Pulque

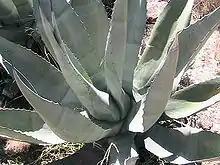
Close up of a maguey plant

The maguey plant, also called a "century plant" in English, is native to Mexico. It grows best in the cold, dry climates of the rocky central highlands to the north and east of Mexico City, especially in the states of Hidalgo and Tlaxcala. Maguey has been cultivated at least since 200 CE in Tula, Tulancingo and Teotihuacan, and wild plants have been used for far longer. The plant historically has had a number of uses. Fibers can be extracted from the thick leaves to make rope or fabric, its thorns can be used as needles or punches and the membrane covering the leaves can be used as paper or for cooking. The name "maguey" was given by the Spanish, who picked it up from the Taíno. This is still its common name in Spanish, with "Agave" being its scientific generic or technical name. The Nahuatl name of the plant is "metl".